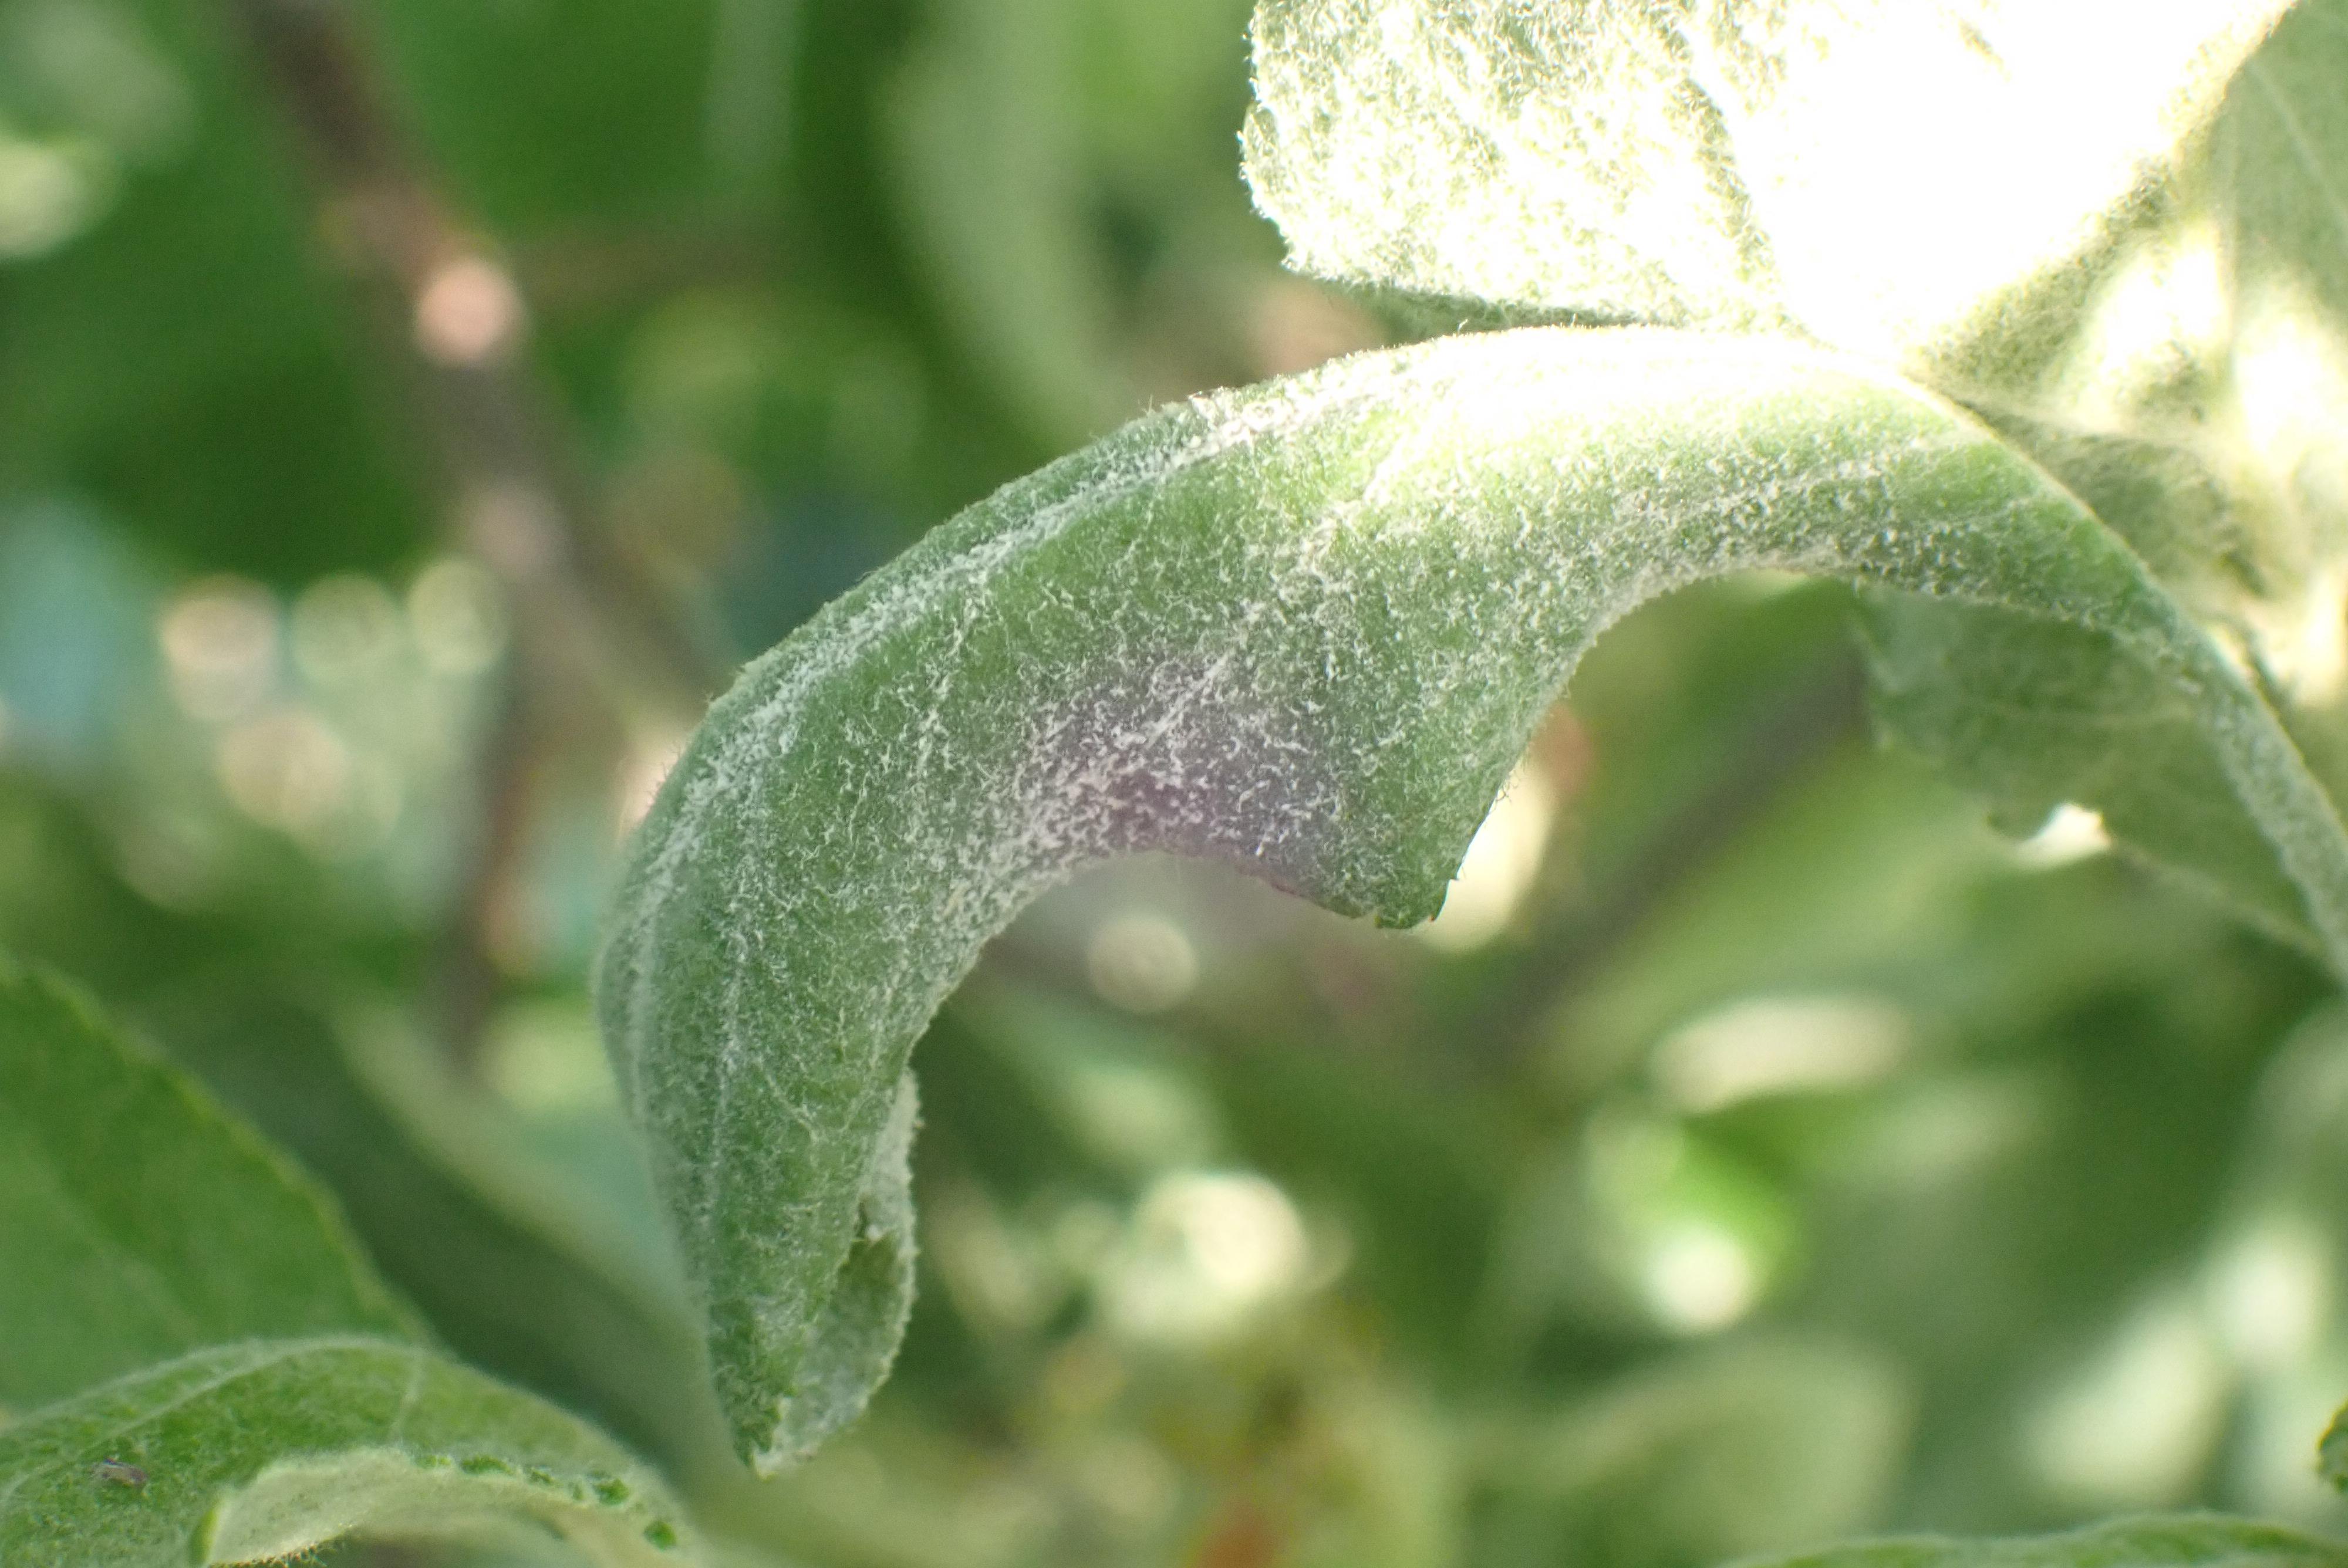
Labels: powdery_mildew